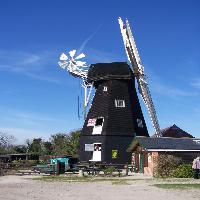
Weather: sun or clear